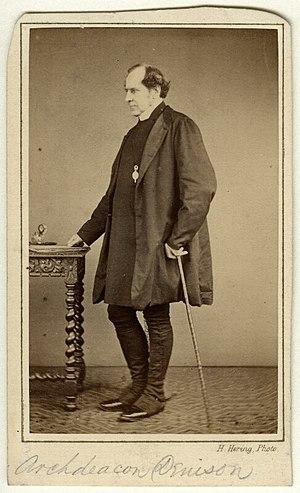
Photograph by Henry Hering